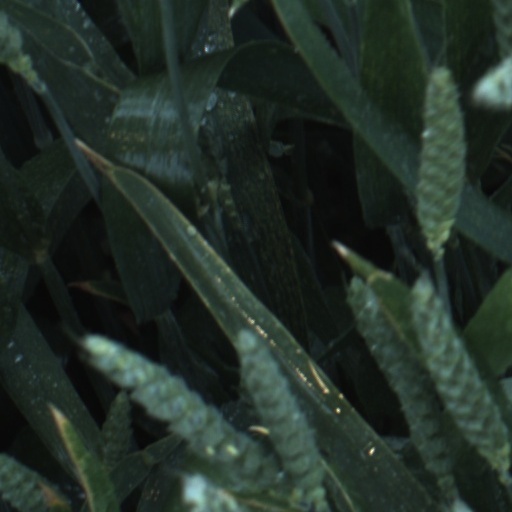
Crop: wheat